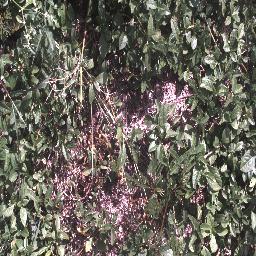
Label: negative